Freedom Planet 2

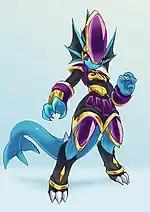
The character Merga is introduced as the new antagonist of "Freedom Planet 2".

"Freedom Planet 2" is set on the world of Avalice, a planet composed of four kingdoms: Shang Tu, a city once ruled by the earth dragons currently ruled by the Royal Magister; the advanced republic city Shang Mu currently ruled by mayor Zao; the northern kingdom of Shuigang ruled by King Dail; and the southern tropical island nation of Parusa, once home to the ancient water dragons who waged war on Shang Tu.